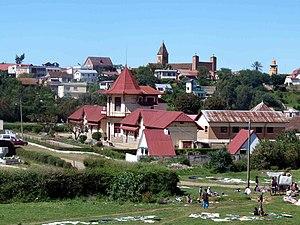
Jour de lessive à Antsirabe, Madagascar.